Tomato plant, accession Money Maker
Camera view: bottom (45 deg); turntable rotation: 240 degrees
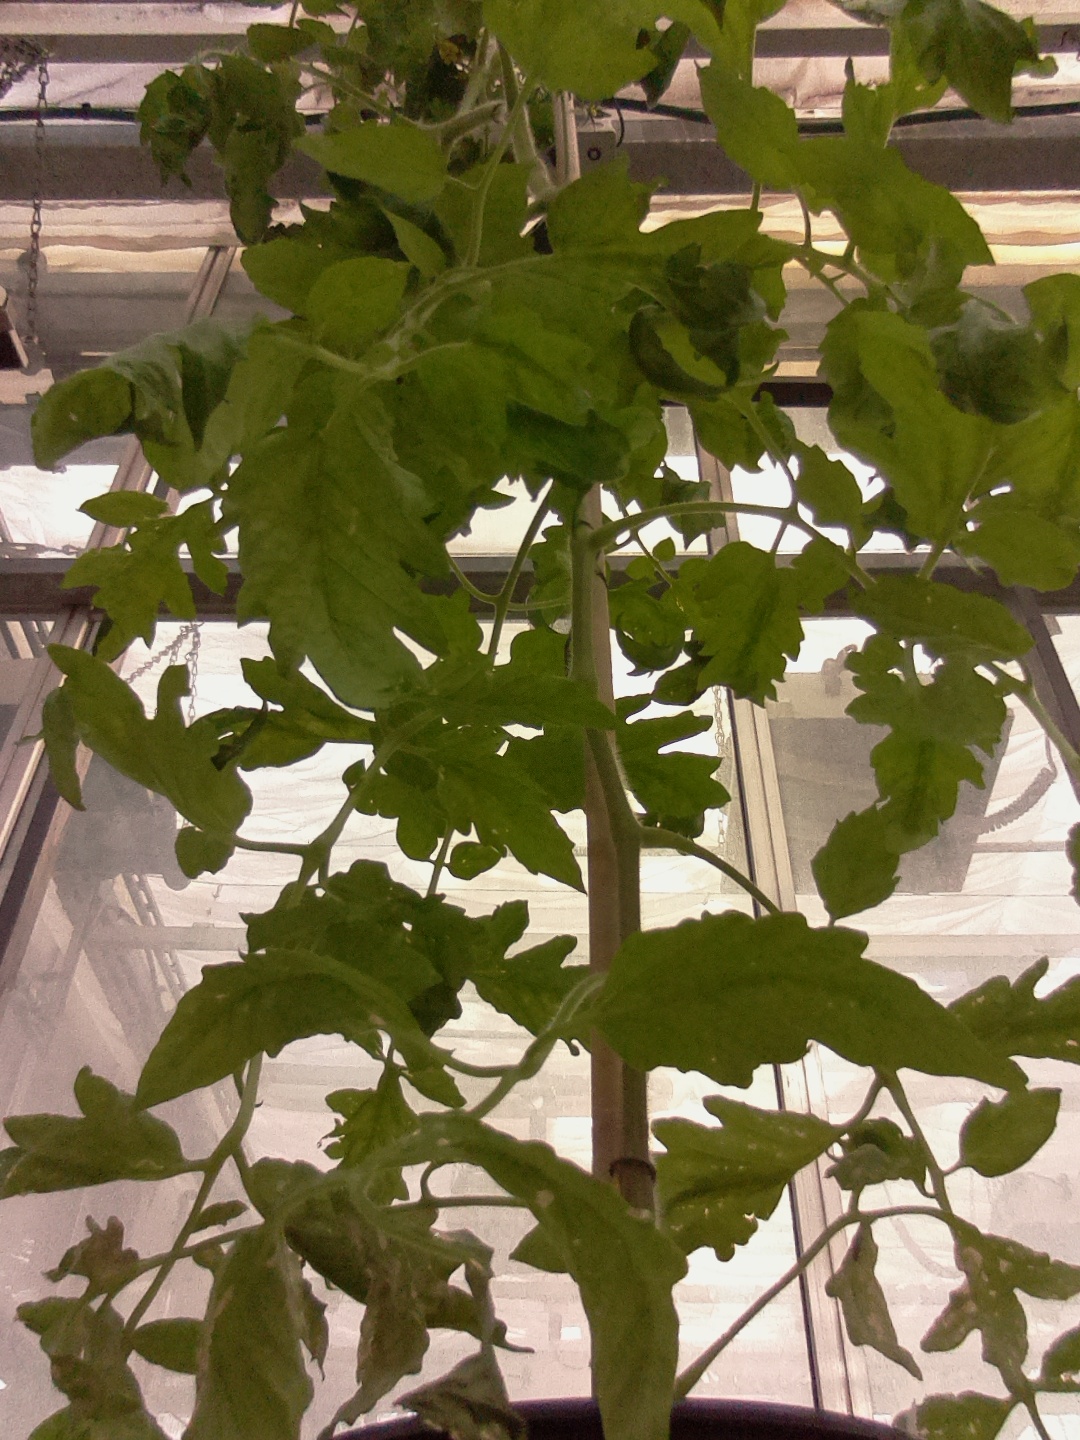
BBCH growth stage 65: Full flowering, 50%-60% of flowers open, first petals falling